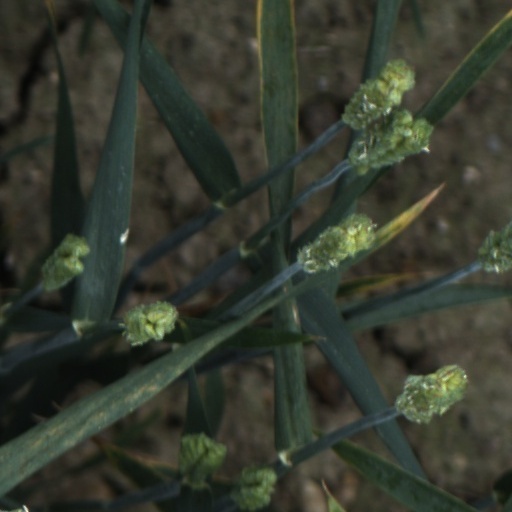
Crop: wheat